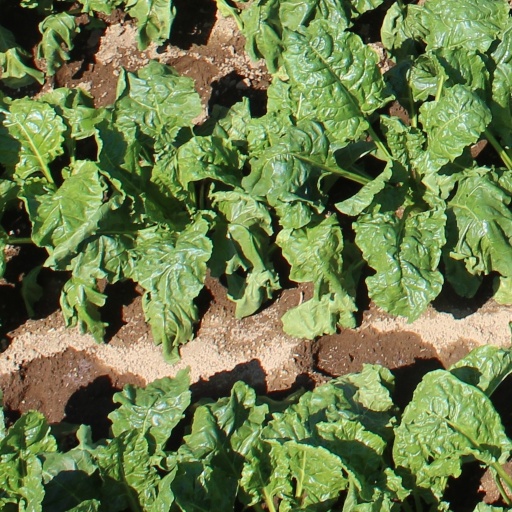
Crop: sugar beet